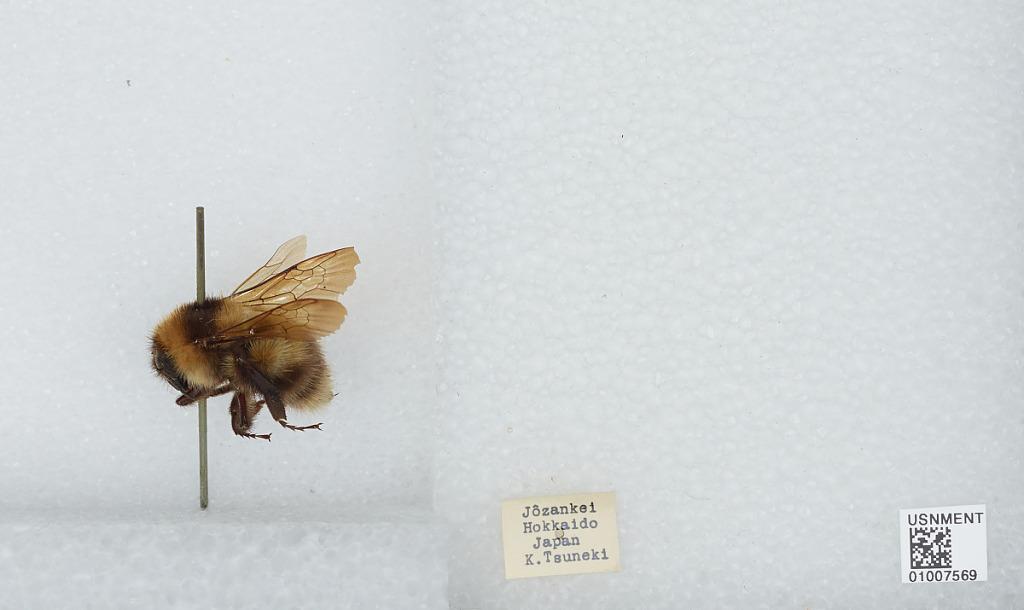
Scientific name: Bombus (Diversobombus) diversus Smith
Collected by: K. Tsuneki
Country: Japan
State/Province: Hokkaido
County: Jozankei